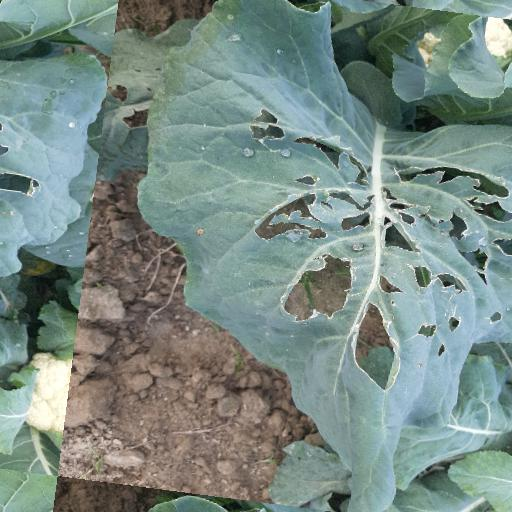
Label: Black Rot